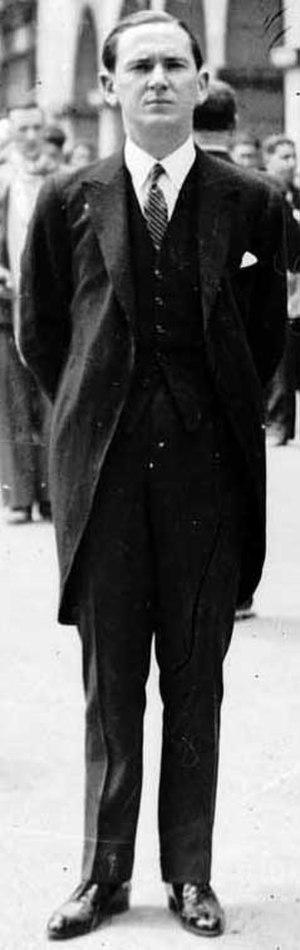
Telesforo Monzón, né le 1ᵉʳ décembre 1904 à Bergara et mort à Bayonne le 9 mars 1981 est un leader basque espagnol, politicien et écrivain de langue basque. Il lutte pour un Pays basque indépendant lors des années de la guerre d'Espagne. Dirigeant du Parti nationaliste basque pendant la Seconde République et la guerre civile, Telesforo Monzón part en exil pendant plus de quarante ans. Figure de référence du nationalisme indépendantiste, il fonde à son retour au Pays basque, avec d'autres, la coalition Herri Batasuna. Il s'est beaucoup consacré au développement de la culture basque.